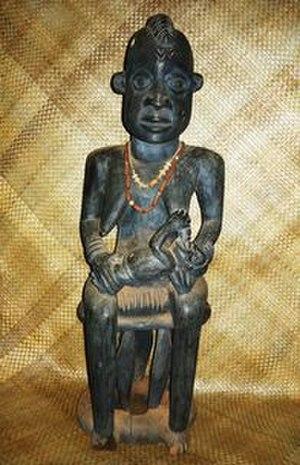
Mother and child(Mus'Art Gallery, Kumbo, Cameroon
Kumbo — aussi appelée Banso — est une ville du Cameroun de la région du Nord-Ouest. C'est le chef lieu du département du Bui.